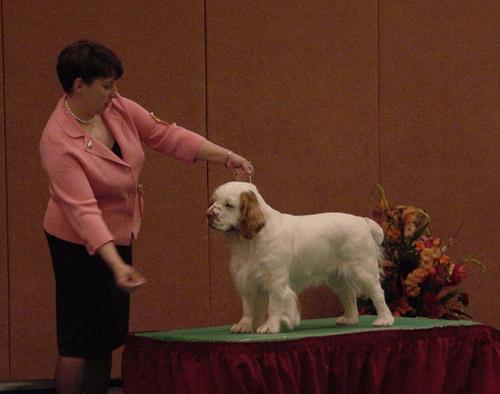
clumber